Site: brandenburg
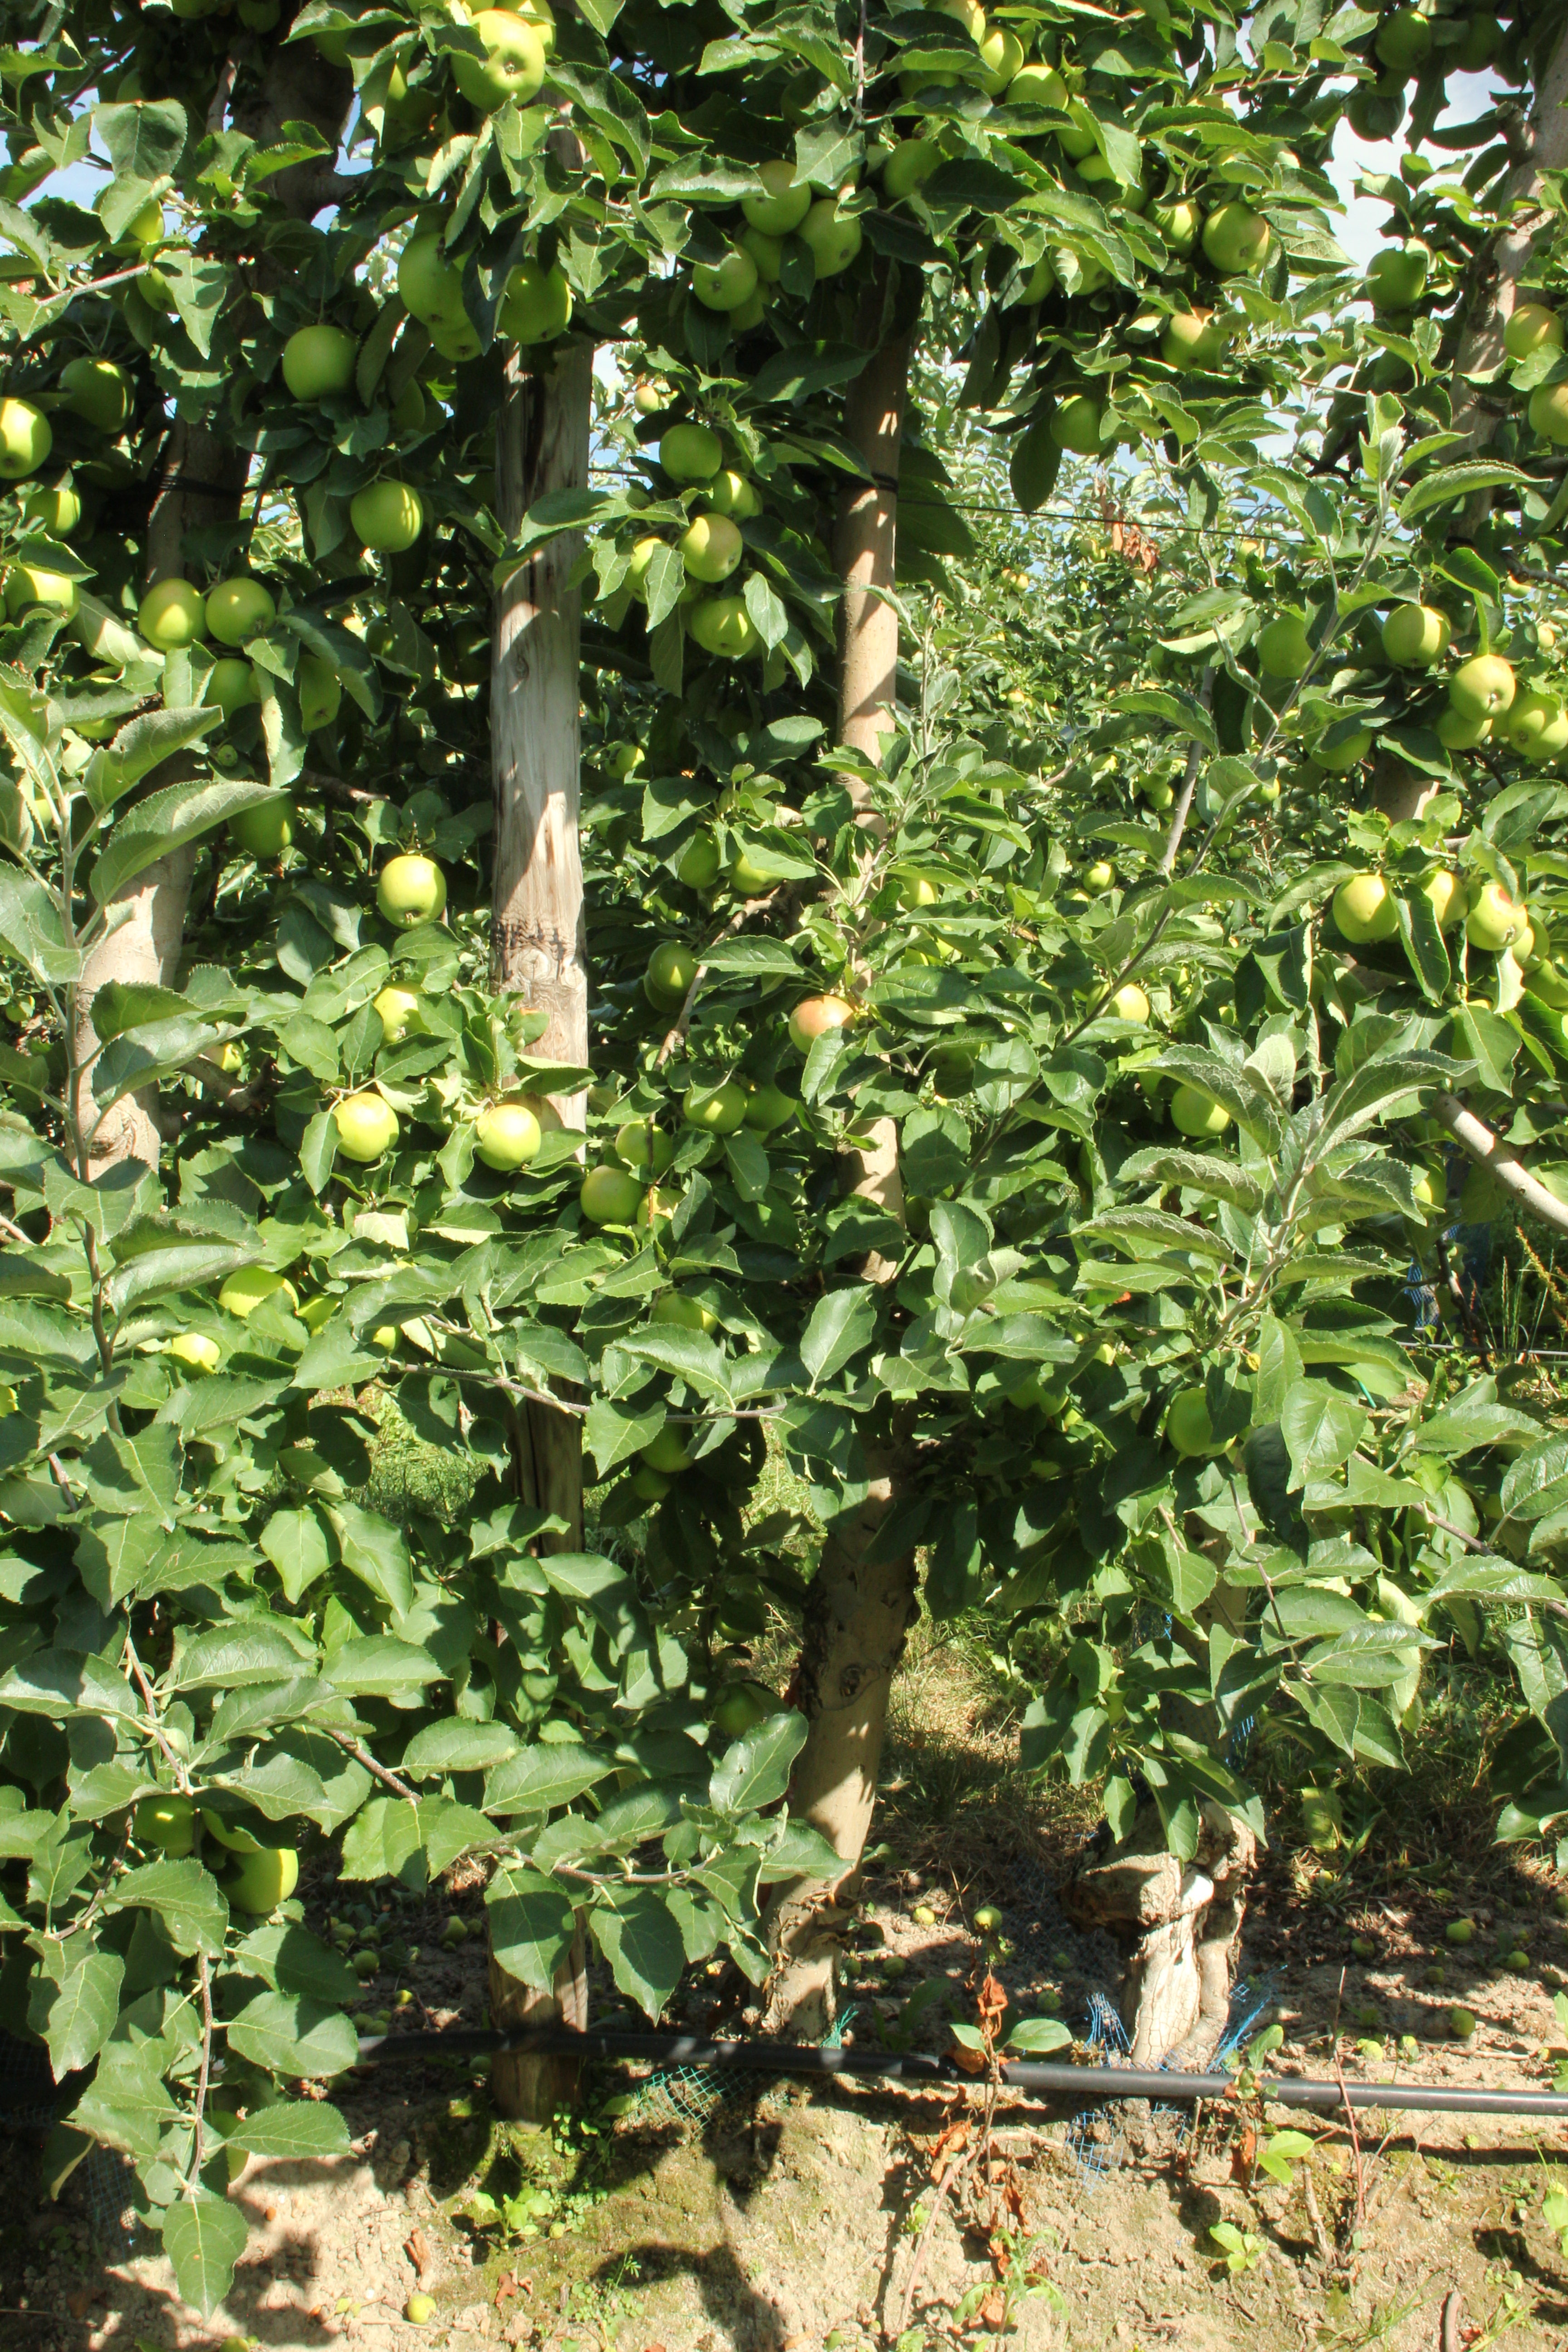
Growth stage (BBCH 77): Development of fruit